Louis-René Villermé

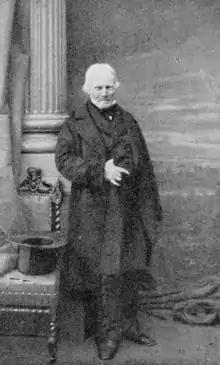
Louis-René Villermé at the age of 78, in 1860 or 1861

Villermé published "Des prisons telles qu'elles sont et telles qu'elles devraient être" (On Prisons as They Are and as They Should Be) in 1820. In this work he called attention to the unhealthy conditions of the prisons in Paris. He outlined several components of the prison systems that he believed should be abolished including torture, ill treatment, cells, and unequal treatment of prisoners based on the amount of money men are able to give up. Villermé urged the government of Paris to take after the newly reformed prison systems of the United States and Russia. His goal was to persuade officials to reevaluate the unhealthy living environments and treatments of men in prisons so that men are able to become functioning citizens upon their release. This work in particular reflects the multifaceted approach Villermé took in his research, combining knowledge of medicine, data analysis, and social epidemiology.